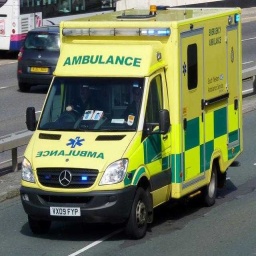
Label: ambulance